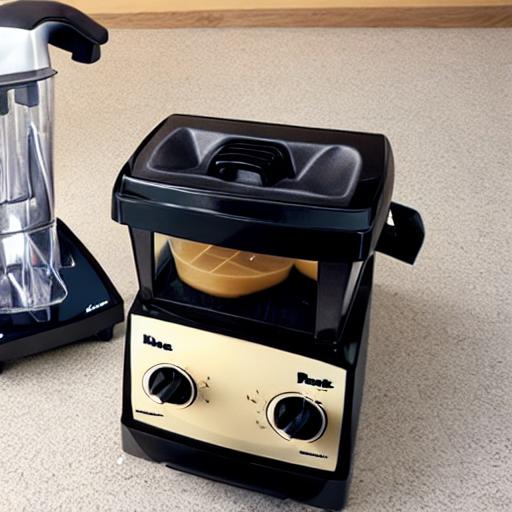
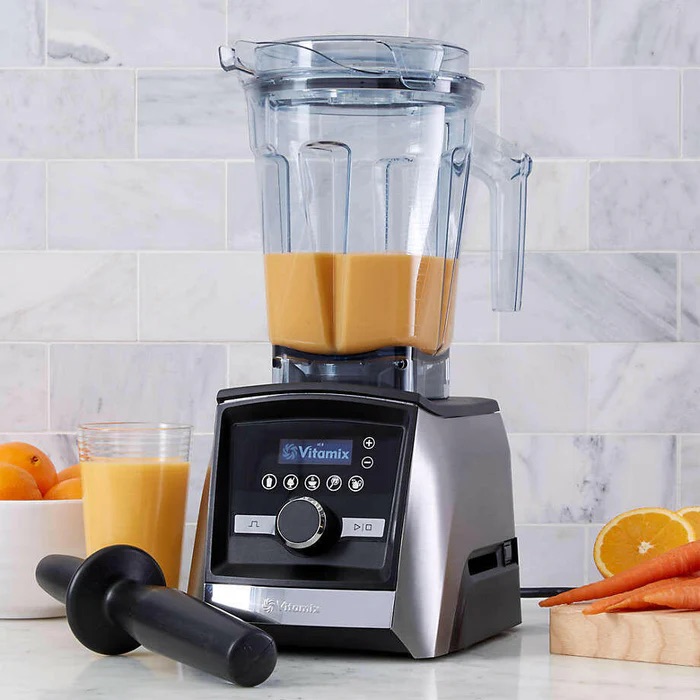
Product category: items_blender
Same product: no